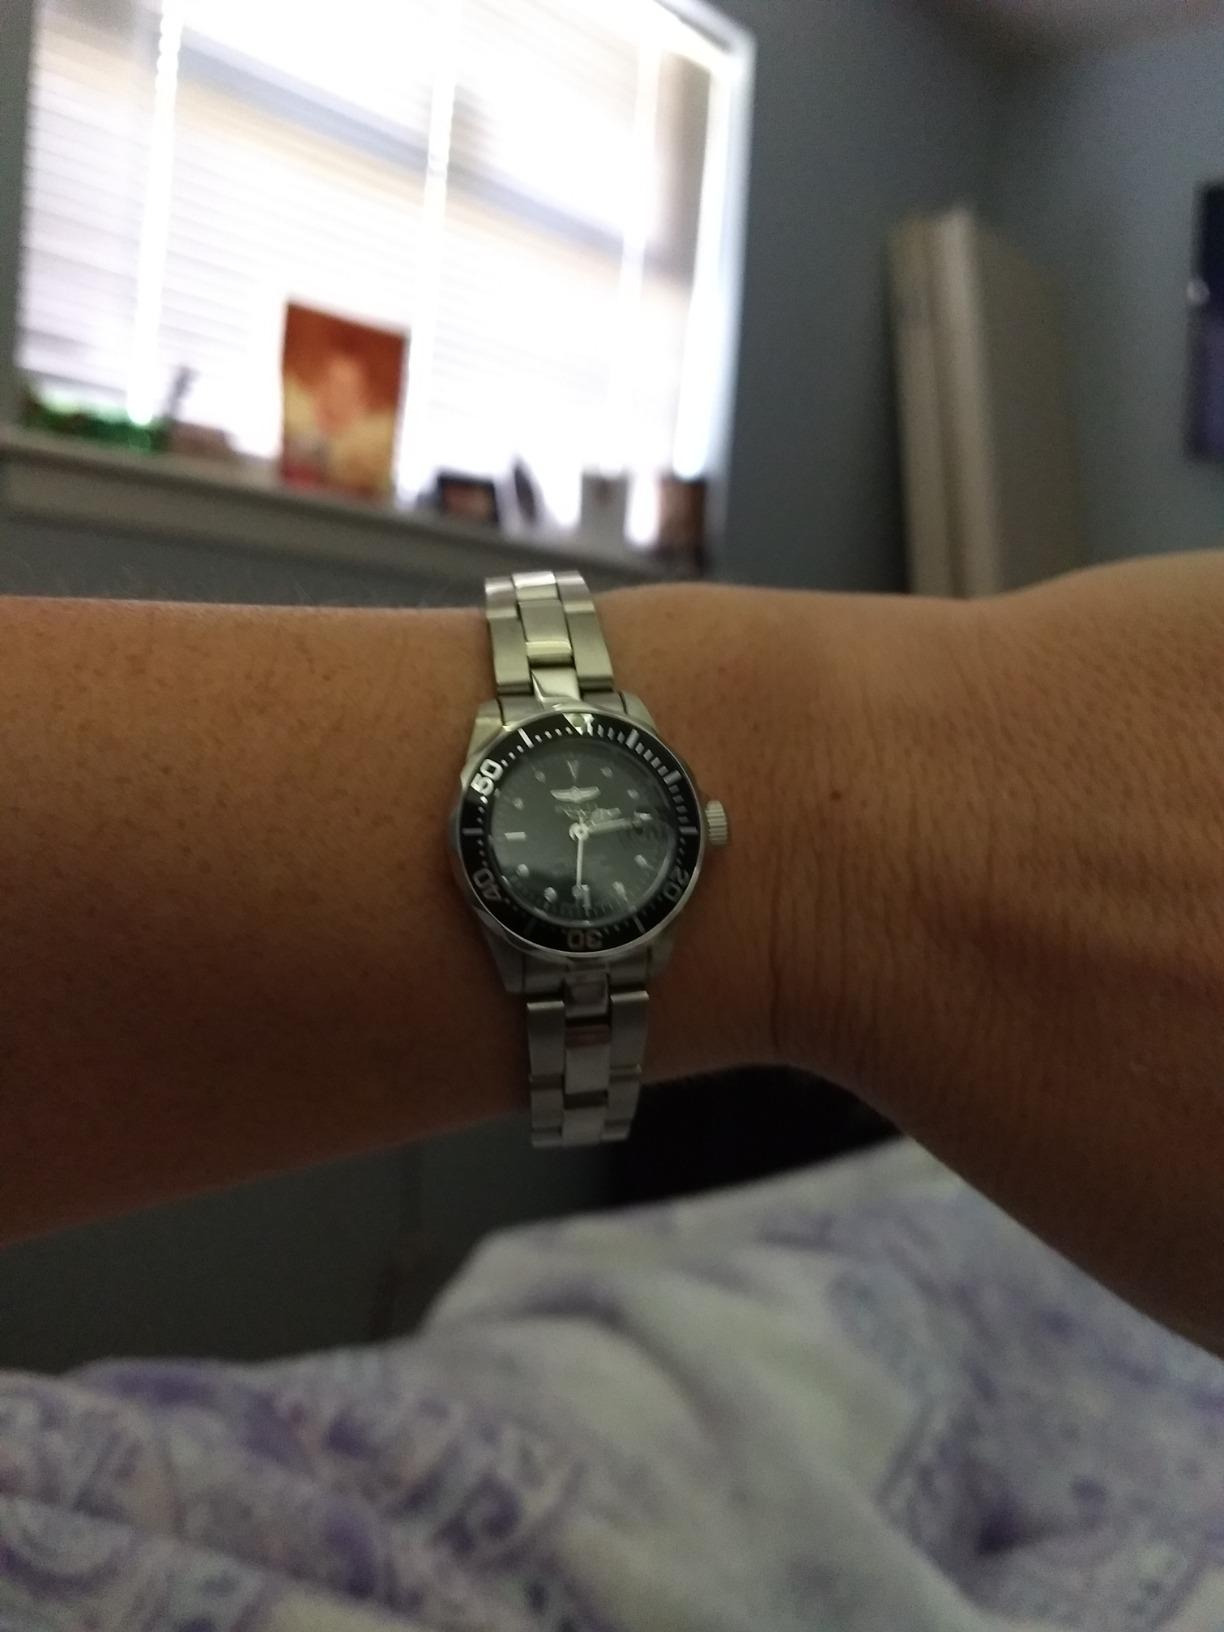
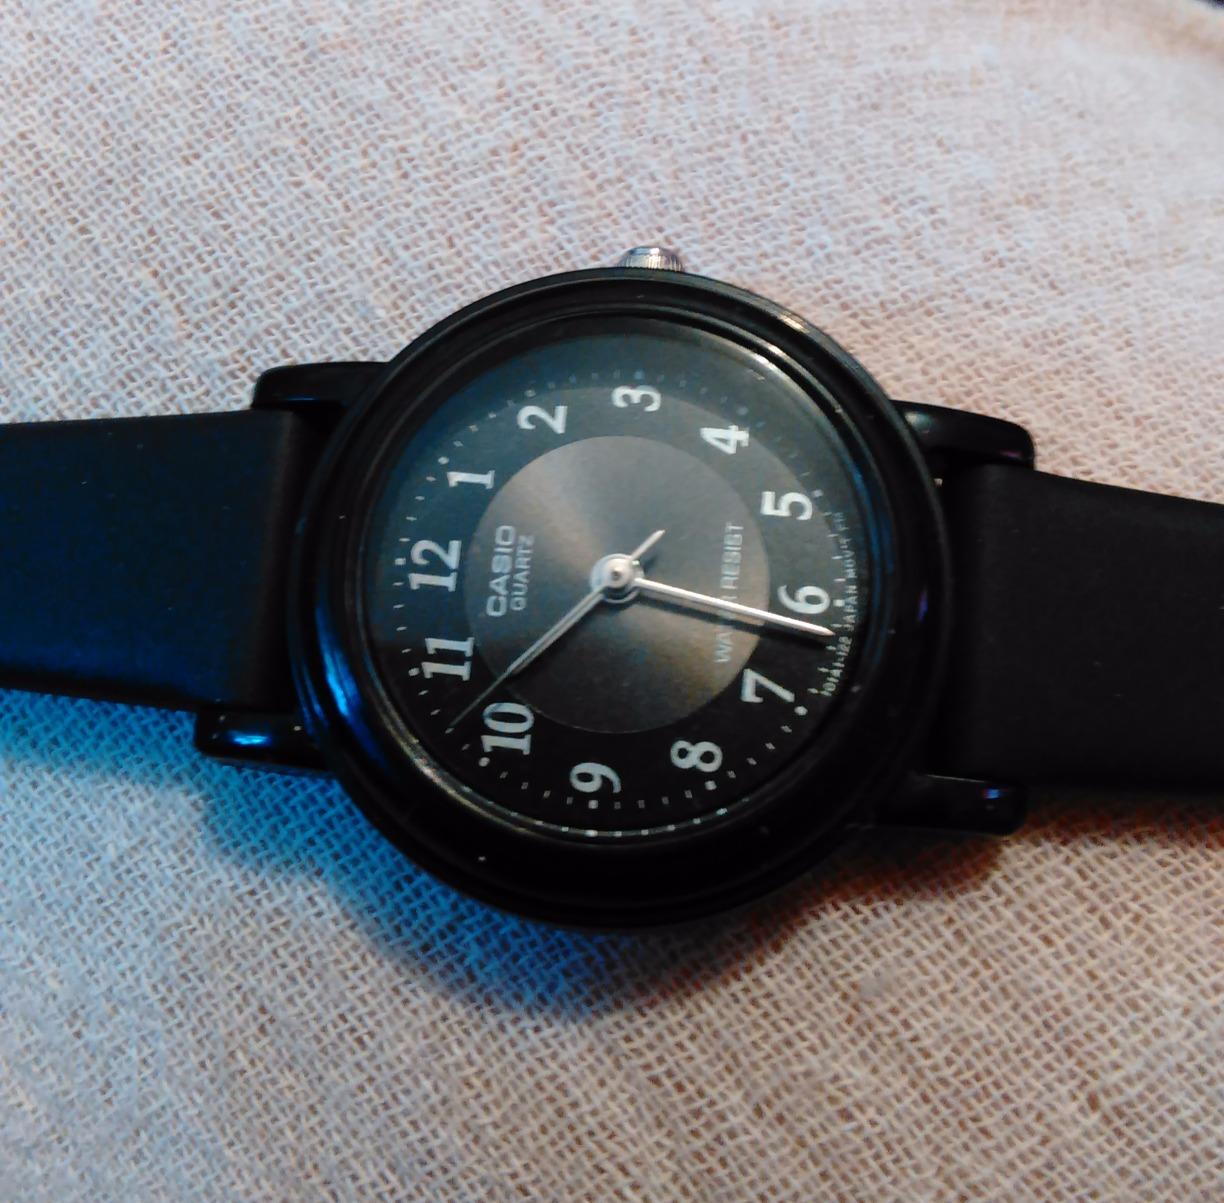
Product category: accessories_watch
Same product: no